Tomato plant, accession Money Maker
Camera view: vertical (180 deg); turntable rotation: 270 degrees
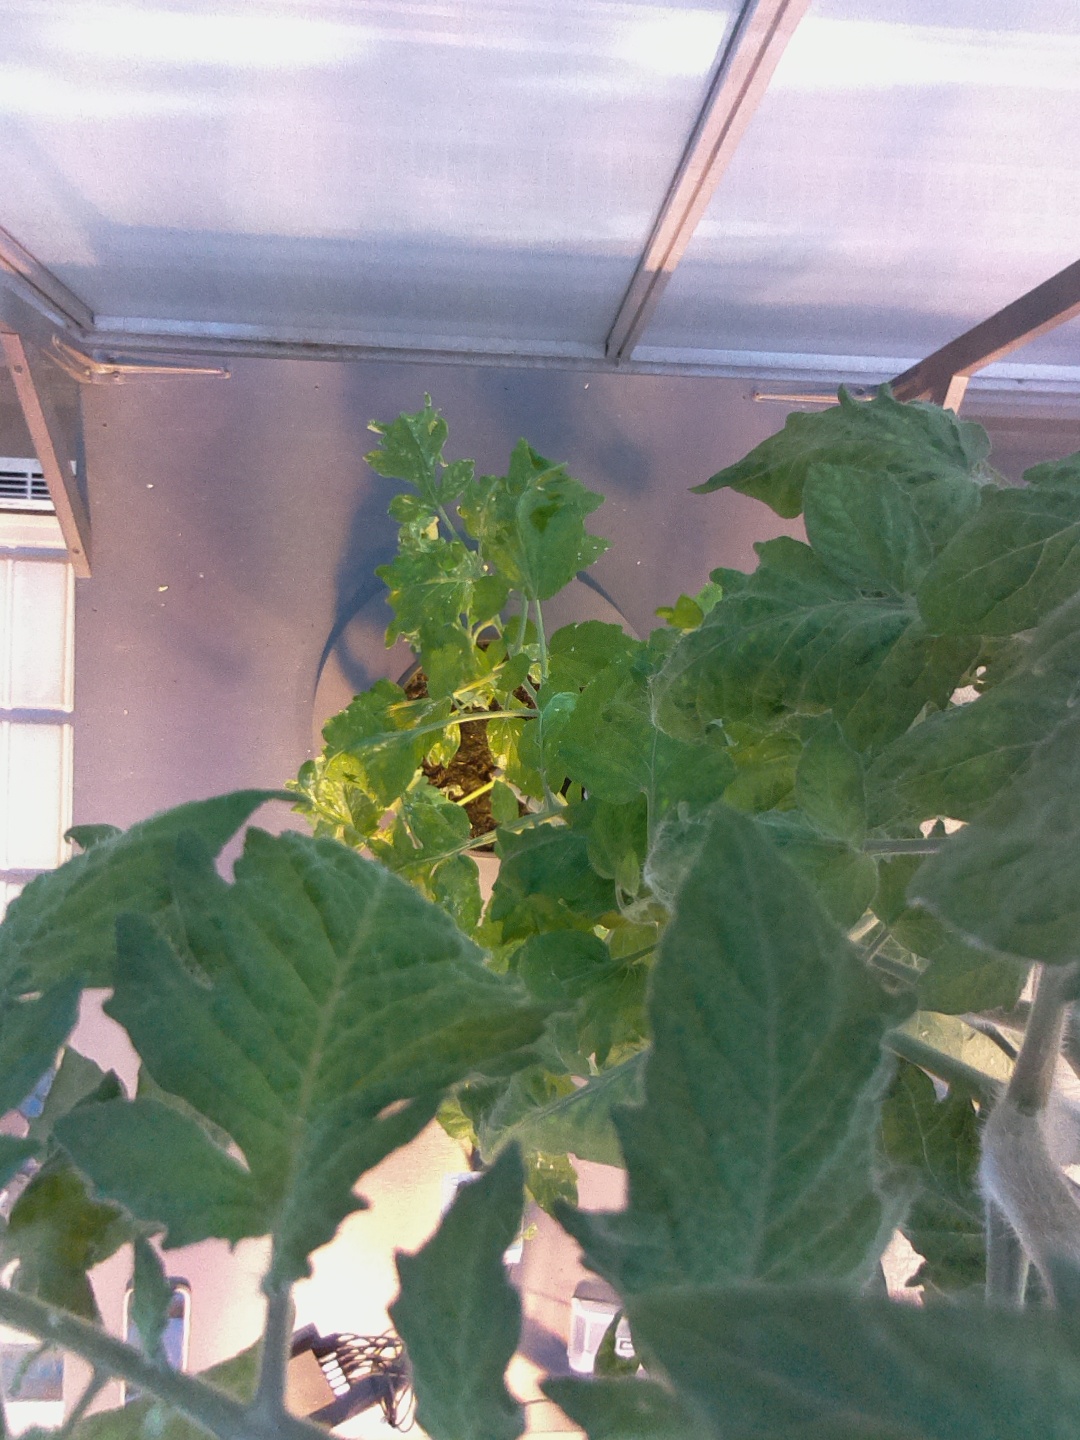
BBCH growth stage 70: Fruits at the main stem or branches visibles